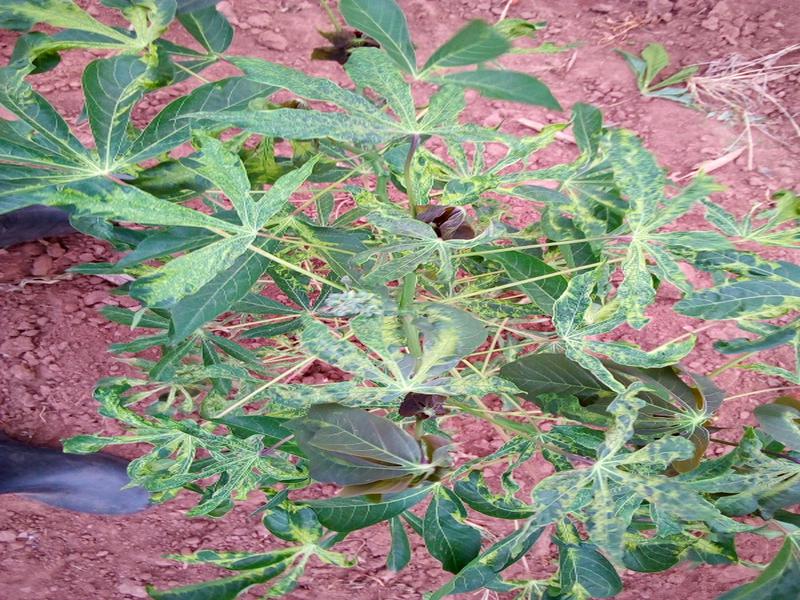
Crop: cassava
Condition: mosaic_disease